Tarrik Brock

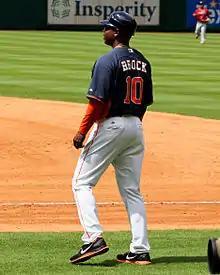
Brock in 2014

Brock hit only .217 in 54 games with the Cubs' AA affiliate at West Tennessee that season, but nevertheless made the Cubs' major league roster in spring training of 2000. He made his major league debut on March 29, 2000, appearing as a left fielder in the Cubs' Opening Day game against the New York Mets in the Tokyo Dome in Japan. He is the first MLB player to make his debut in Japan. He faced Rich Rodriguez in his first major league at bat and singled to right field. Sammy Sosa was thrown out at home on the play, ending the inning.